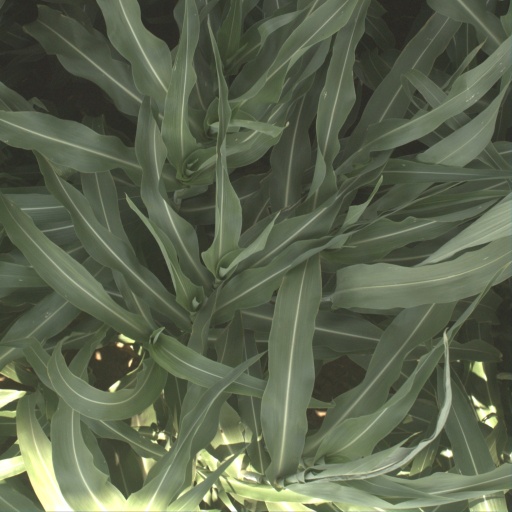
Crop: sorghum